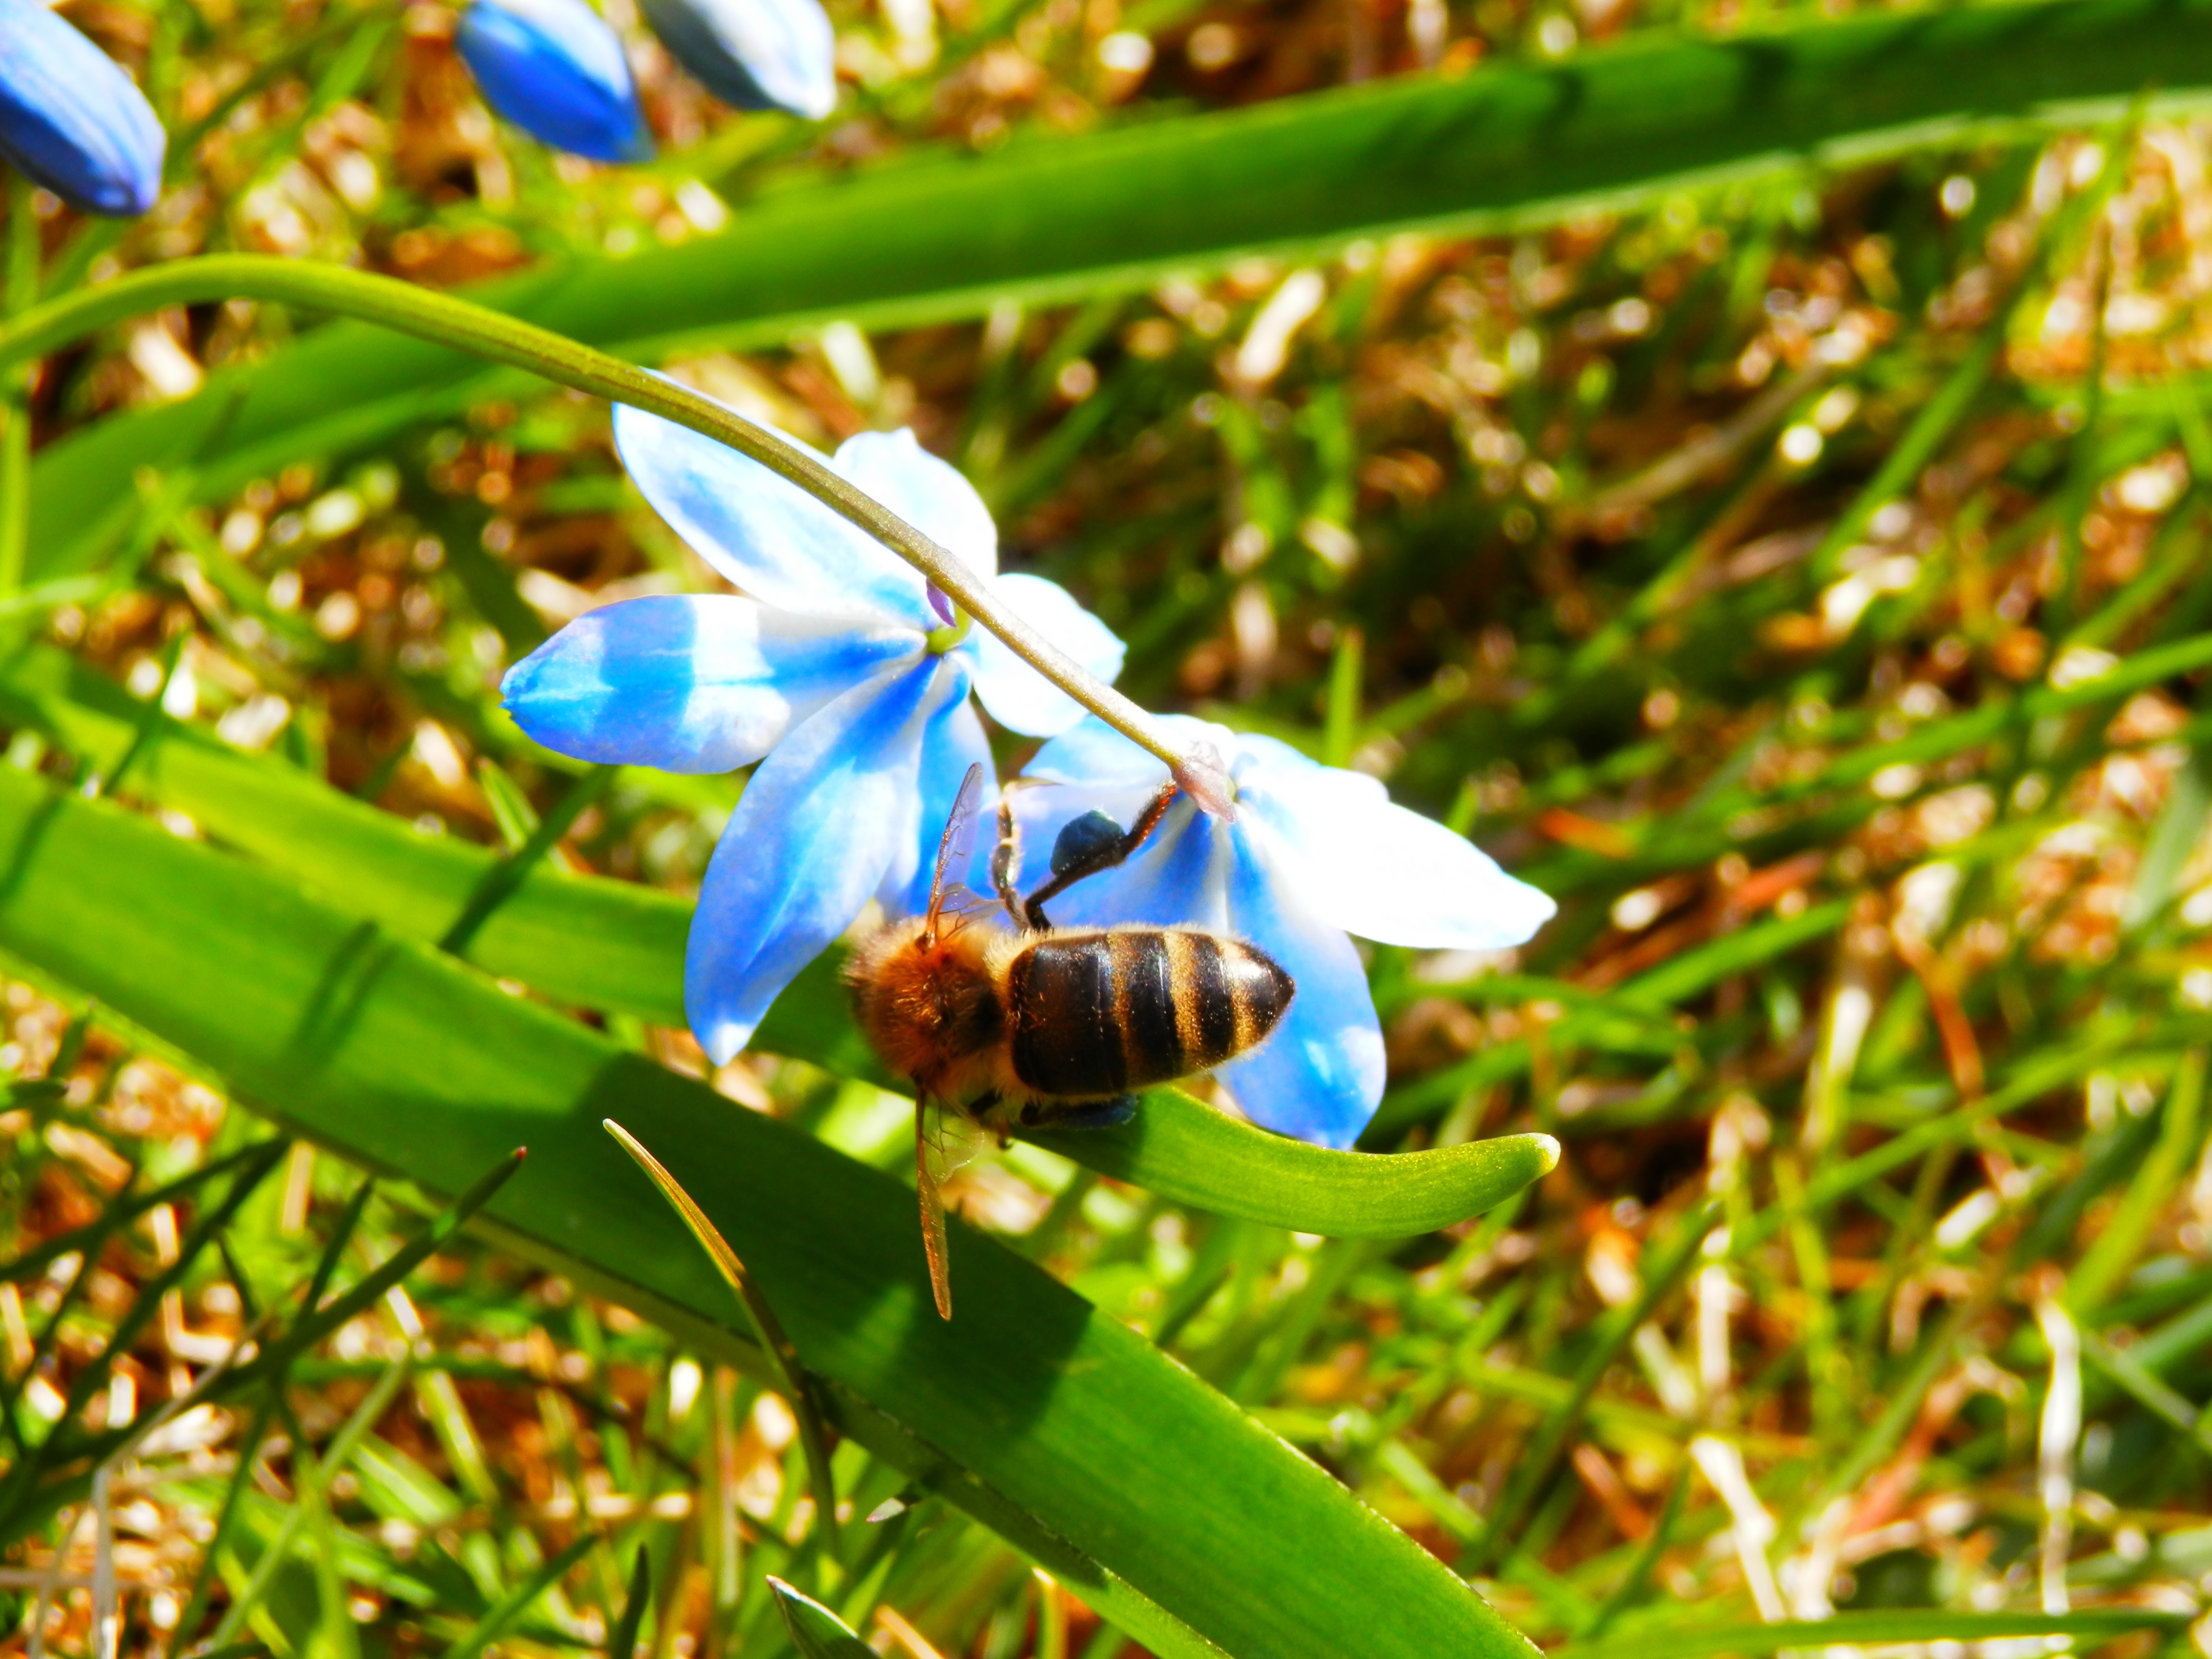
nature, grass, meadow, leaf, flower, wildlife, pollination, spring, green, insect, botany, butterfly, flora, fauna, invertebrate, wildflower, bee, tropics, macro photography, arthropod, membrane winged insect, moths and butterflies